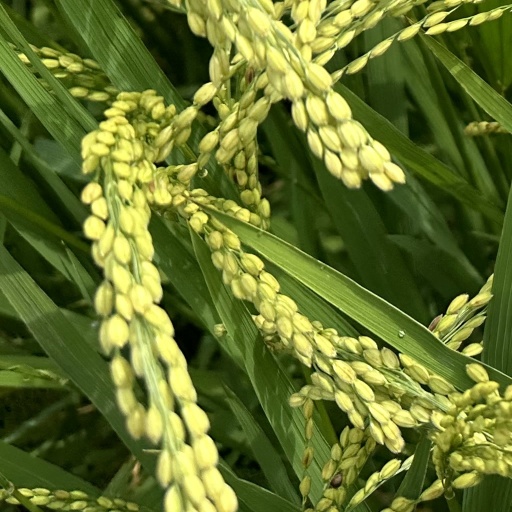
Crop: rice